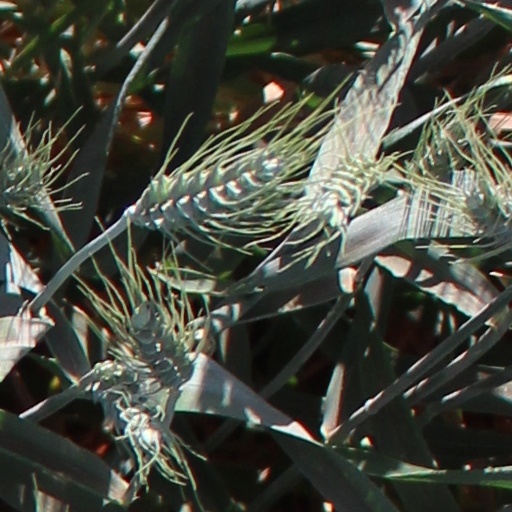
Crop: wheat